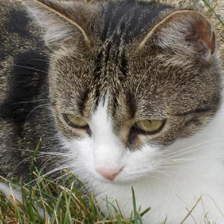
Label: animals